Belgian Railways Class 55

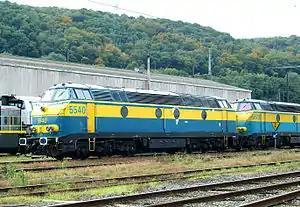
NMBS/SNCB Class 55 locos 5540 & 5515 at Kinkempois depot, 21 October 2006.

The SNCB Class 55 is a NMBS/SNCB diesel locomotive.